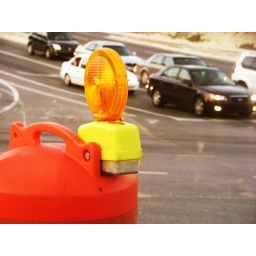
Took on way home, while in van at red light.